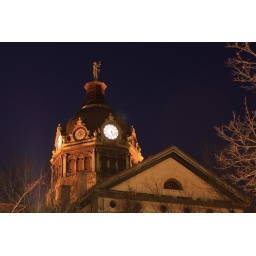
The clock tower on the Broome County Courthouse in Binghamton, New York.